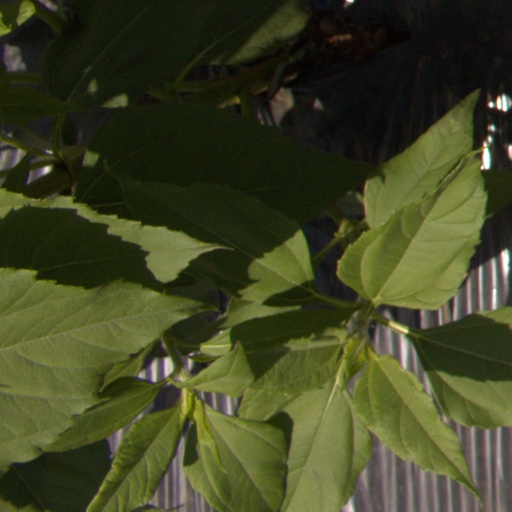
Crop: Jerusalem artichoke